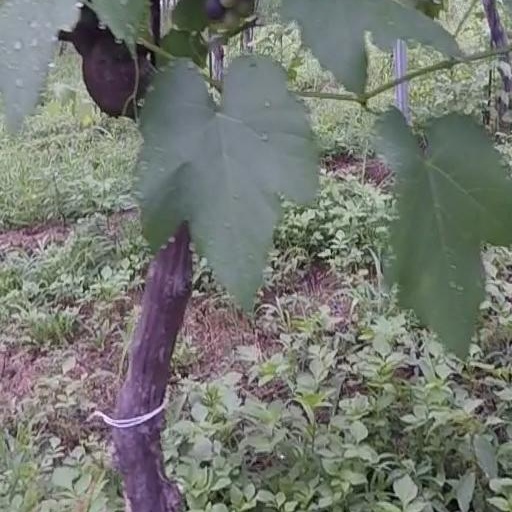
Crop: grape